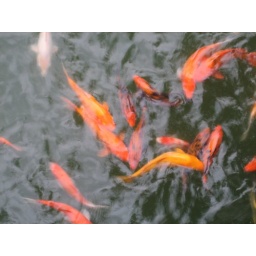
Really pretty orange fish in the pond at Kowloon Park